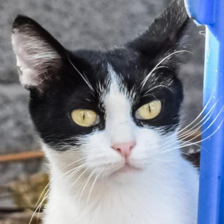
Label: animals